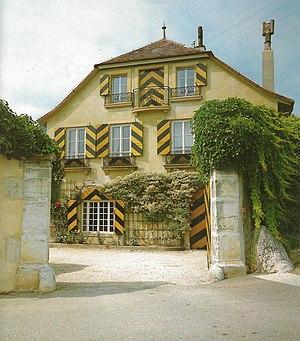
Mont-sur-Rolle est une commune suisse du canton de Vaud, située dans le district de Nyon, elle fait partie de La Côte.